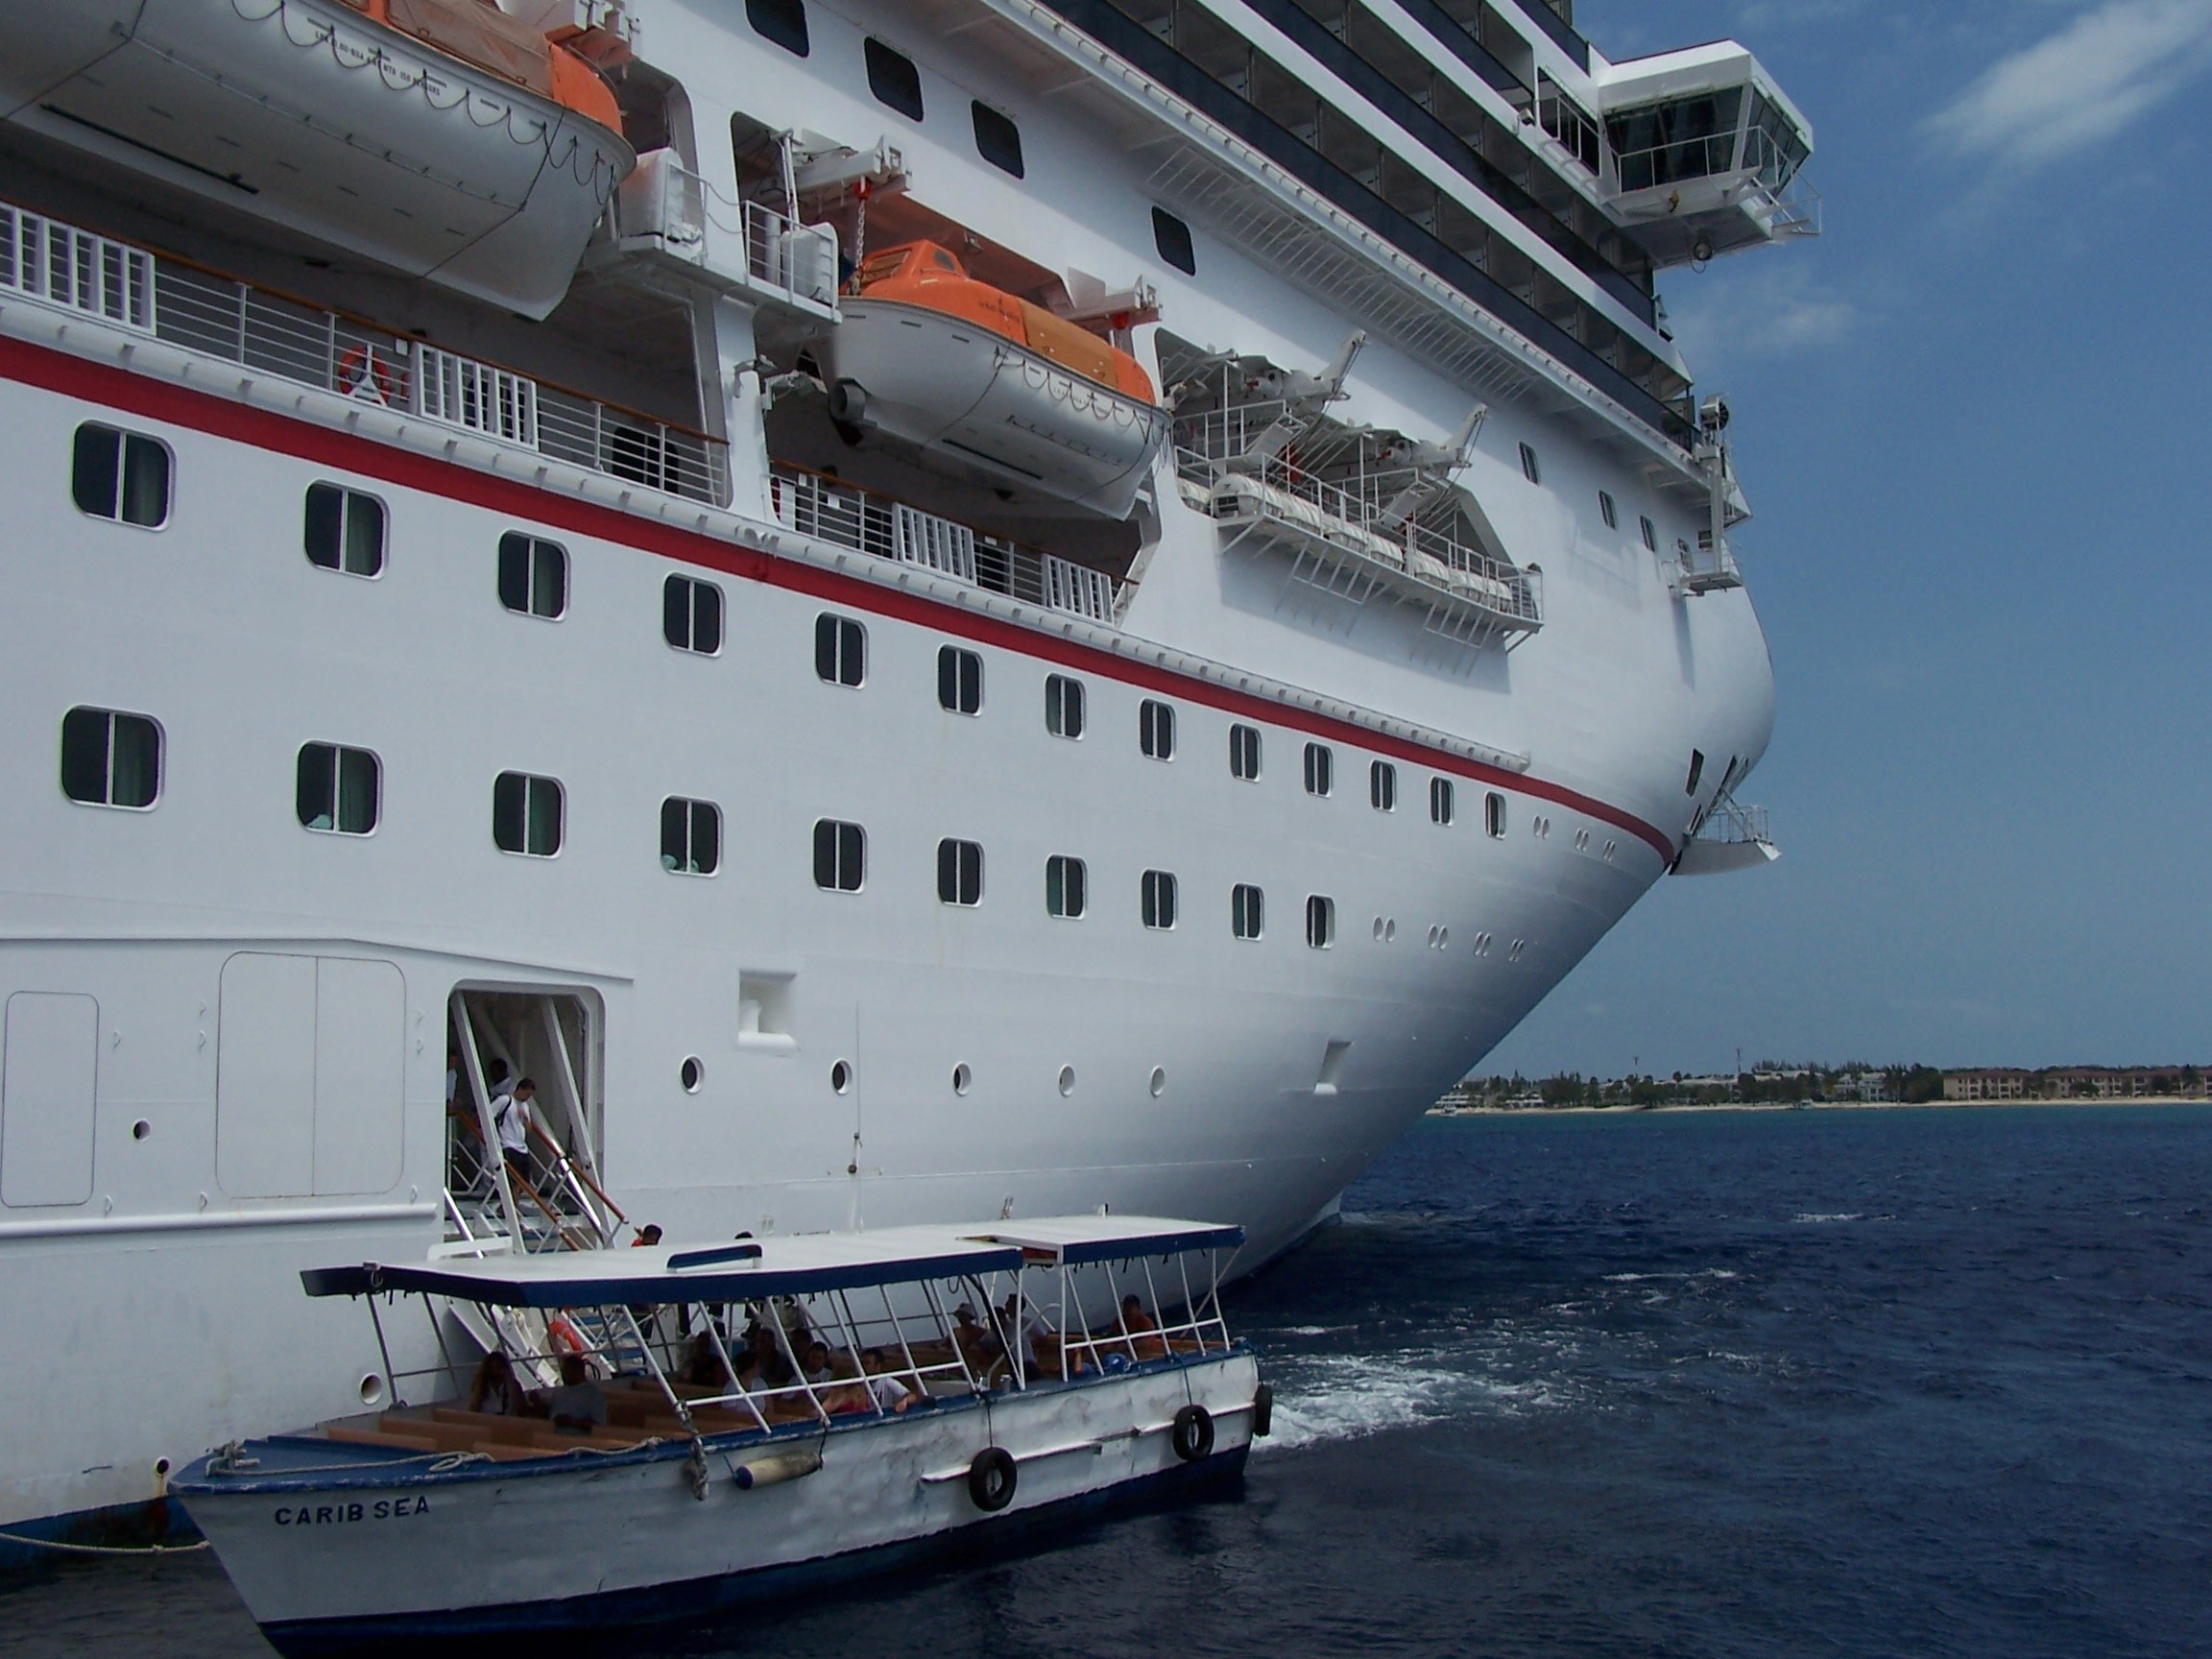
boat, ship, vehicle, carnival, cruise, watercraft, cruise ship, docking, motor ship, passenger ship, freight transport, ocean liner, naval architecture